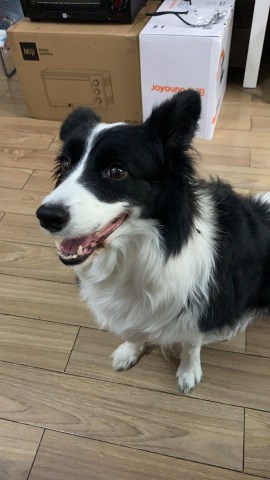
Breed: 2594-n000109-Border_collie